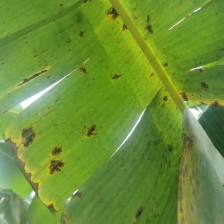
Label: pestalotiopsis